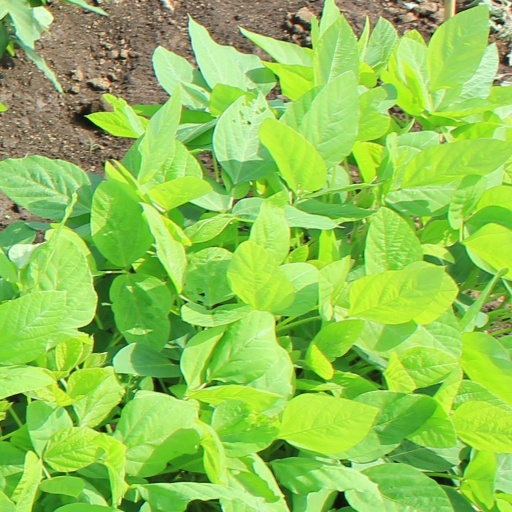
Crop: soybean